Guptodhoner Sandhane

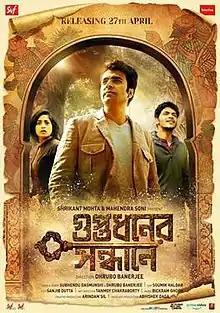
Theatrical release poster

Guptodhoner Sondhane is a 2018 Indian Bengali action, adventure and mystery film, written and directed by Dhrubo Banerjee and produced by Shrikant Mohta and Mahendra Soni under the banner of Shree Venkatesh Films. The film was a blockbuster at the box-office.